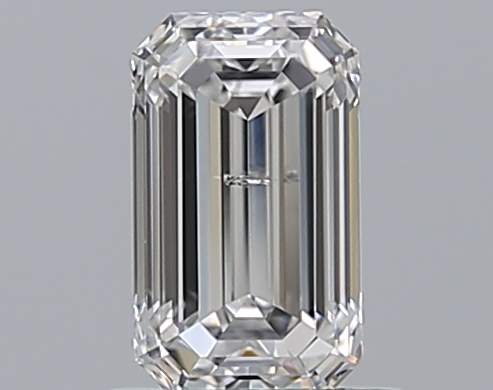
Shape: emerald
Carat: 0.78
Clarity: SI2
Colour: E
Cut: EX
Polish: EX
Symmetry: VG
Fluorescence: N
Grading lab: GIA
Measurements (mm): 6.93 x 4.06 x 2.78